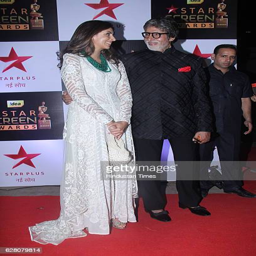
actor with woman during awards